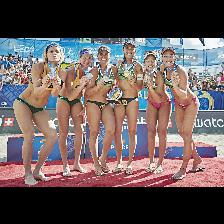
Label: Human